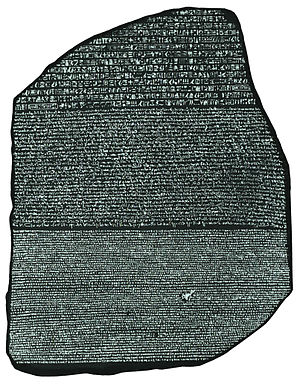
Oversættelse
Rosettastenen har en oversættelse af den samme tekst med egyptiske hieroglyffer, egyptisk demotisk og græsk, hvilket gjorde det muligt at oversætte hieroglyfferne.
At oversætte er at omdanne en tekst til en anden. Oversættelse kan være fra ét sprog til et andet, men også inden for det samme sprog, fx ved oversættelse af en tekst med højt lixtal til den samme tekst skrevet i et simplere sprog. Med oversættelse menes dog typisk oversættelse mellem to forskellige sprog.